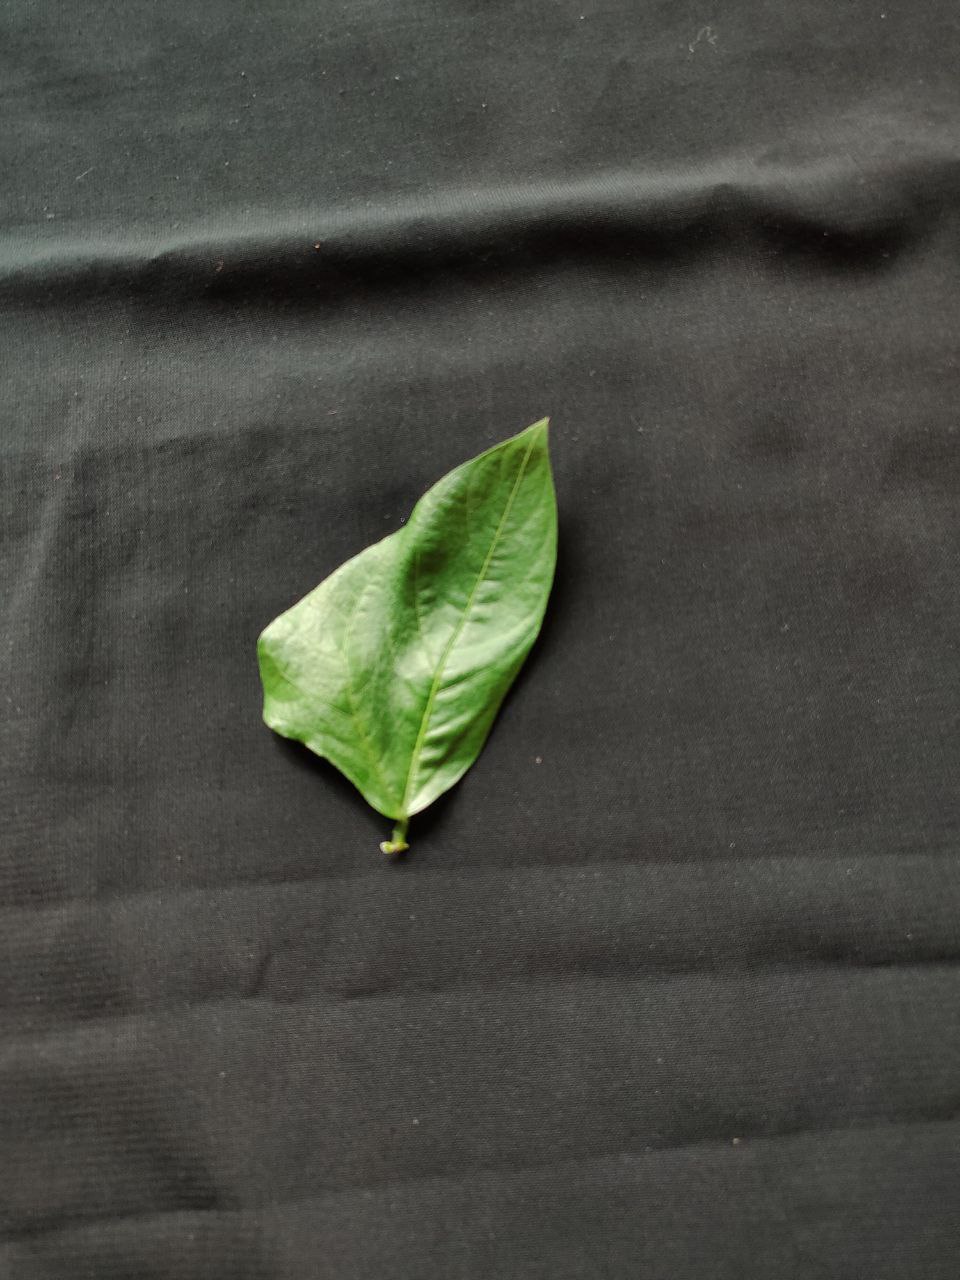
Crop: cowpea
Leaf condition: Fresh Leaf